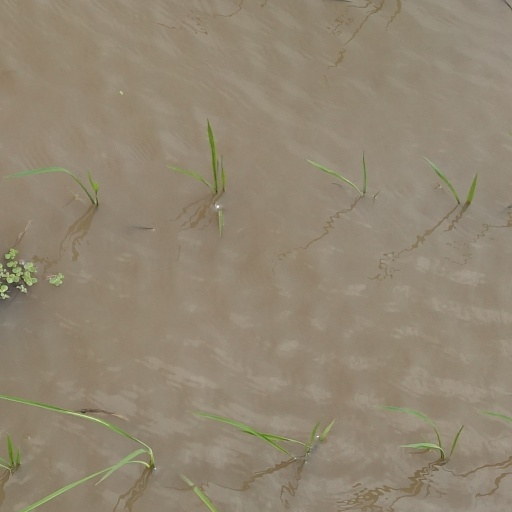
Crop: rice